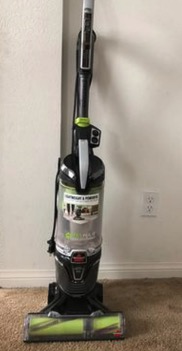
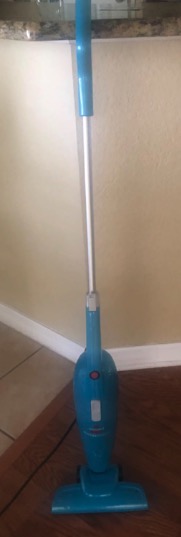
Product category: items_vacuum
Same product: no